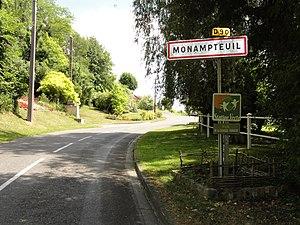
Monampteuil est une commune française située dans le département de l'Aisne, en région Hauts-de-France.